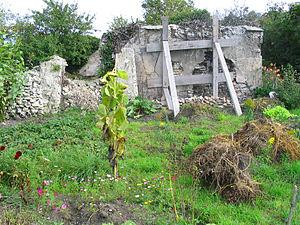
Les murs à pêches sont des cultures de pêchers en espaliers, palissés, créés dès le XVIIᵉ siècle à Montreuil, en Seine-Saint-Denis,